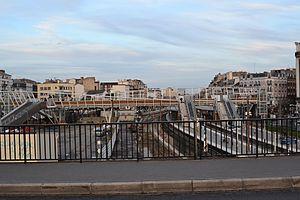
Passerelle de la gare de Bécon-les-Bruyères à Courbevoie, département des Hauts-de-Seine, France.
La gare de Bécon-les-Bruyères est une gare ferroviaire française des lignes de Paris-Saint-Lazare à Versailles-Rive-Droite et de Paris-Saint-Lazare à Saint-Germain-en-Laye. Elle est située sur le territoire de la commune de Courbevoie, à proximité immédiate d'Asnières-sur-Seine et de Bois-Colombes, quartier dit de Bécon-les-Bruyères, dans le département des Hauts-de-Seine en région Île-de-France.